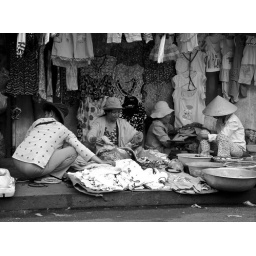
A street market just along from where I was living in Ho Chi Minh City.